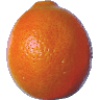
Label: Tangelo 1